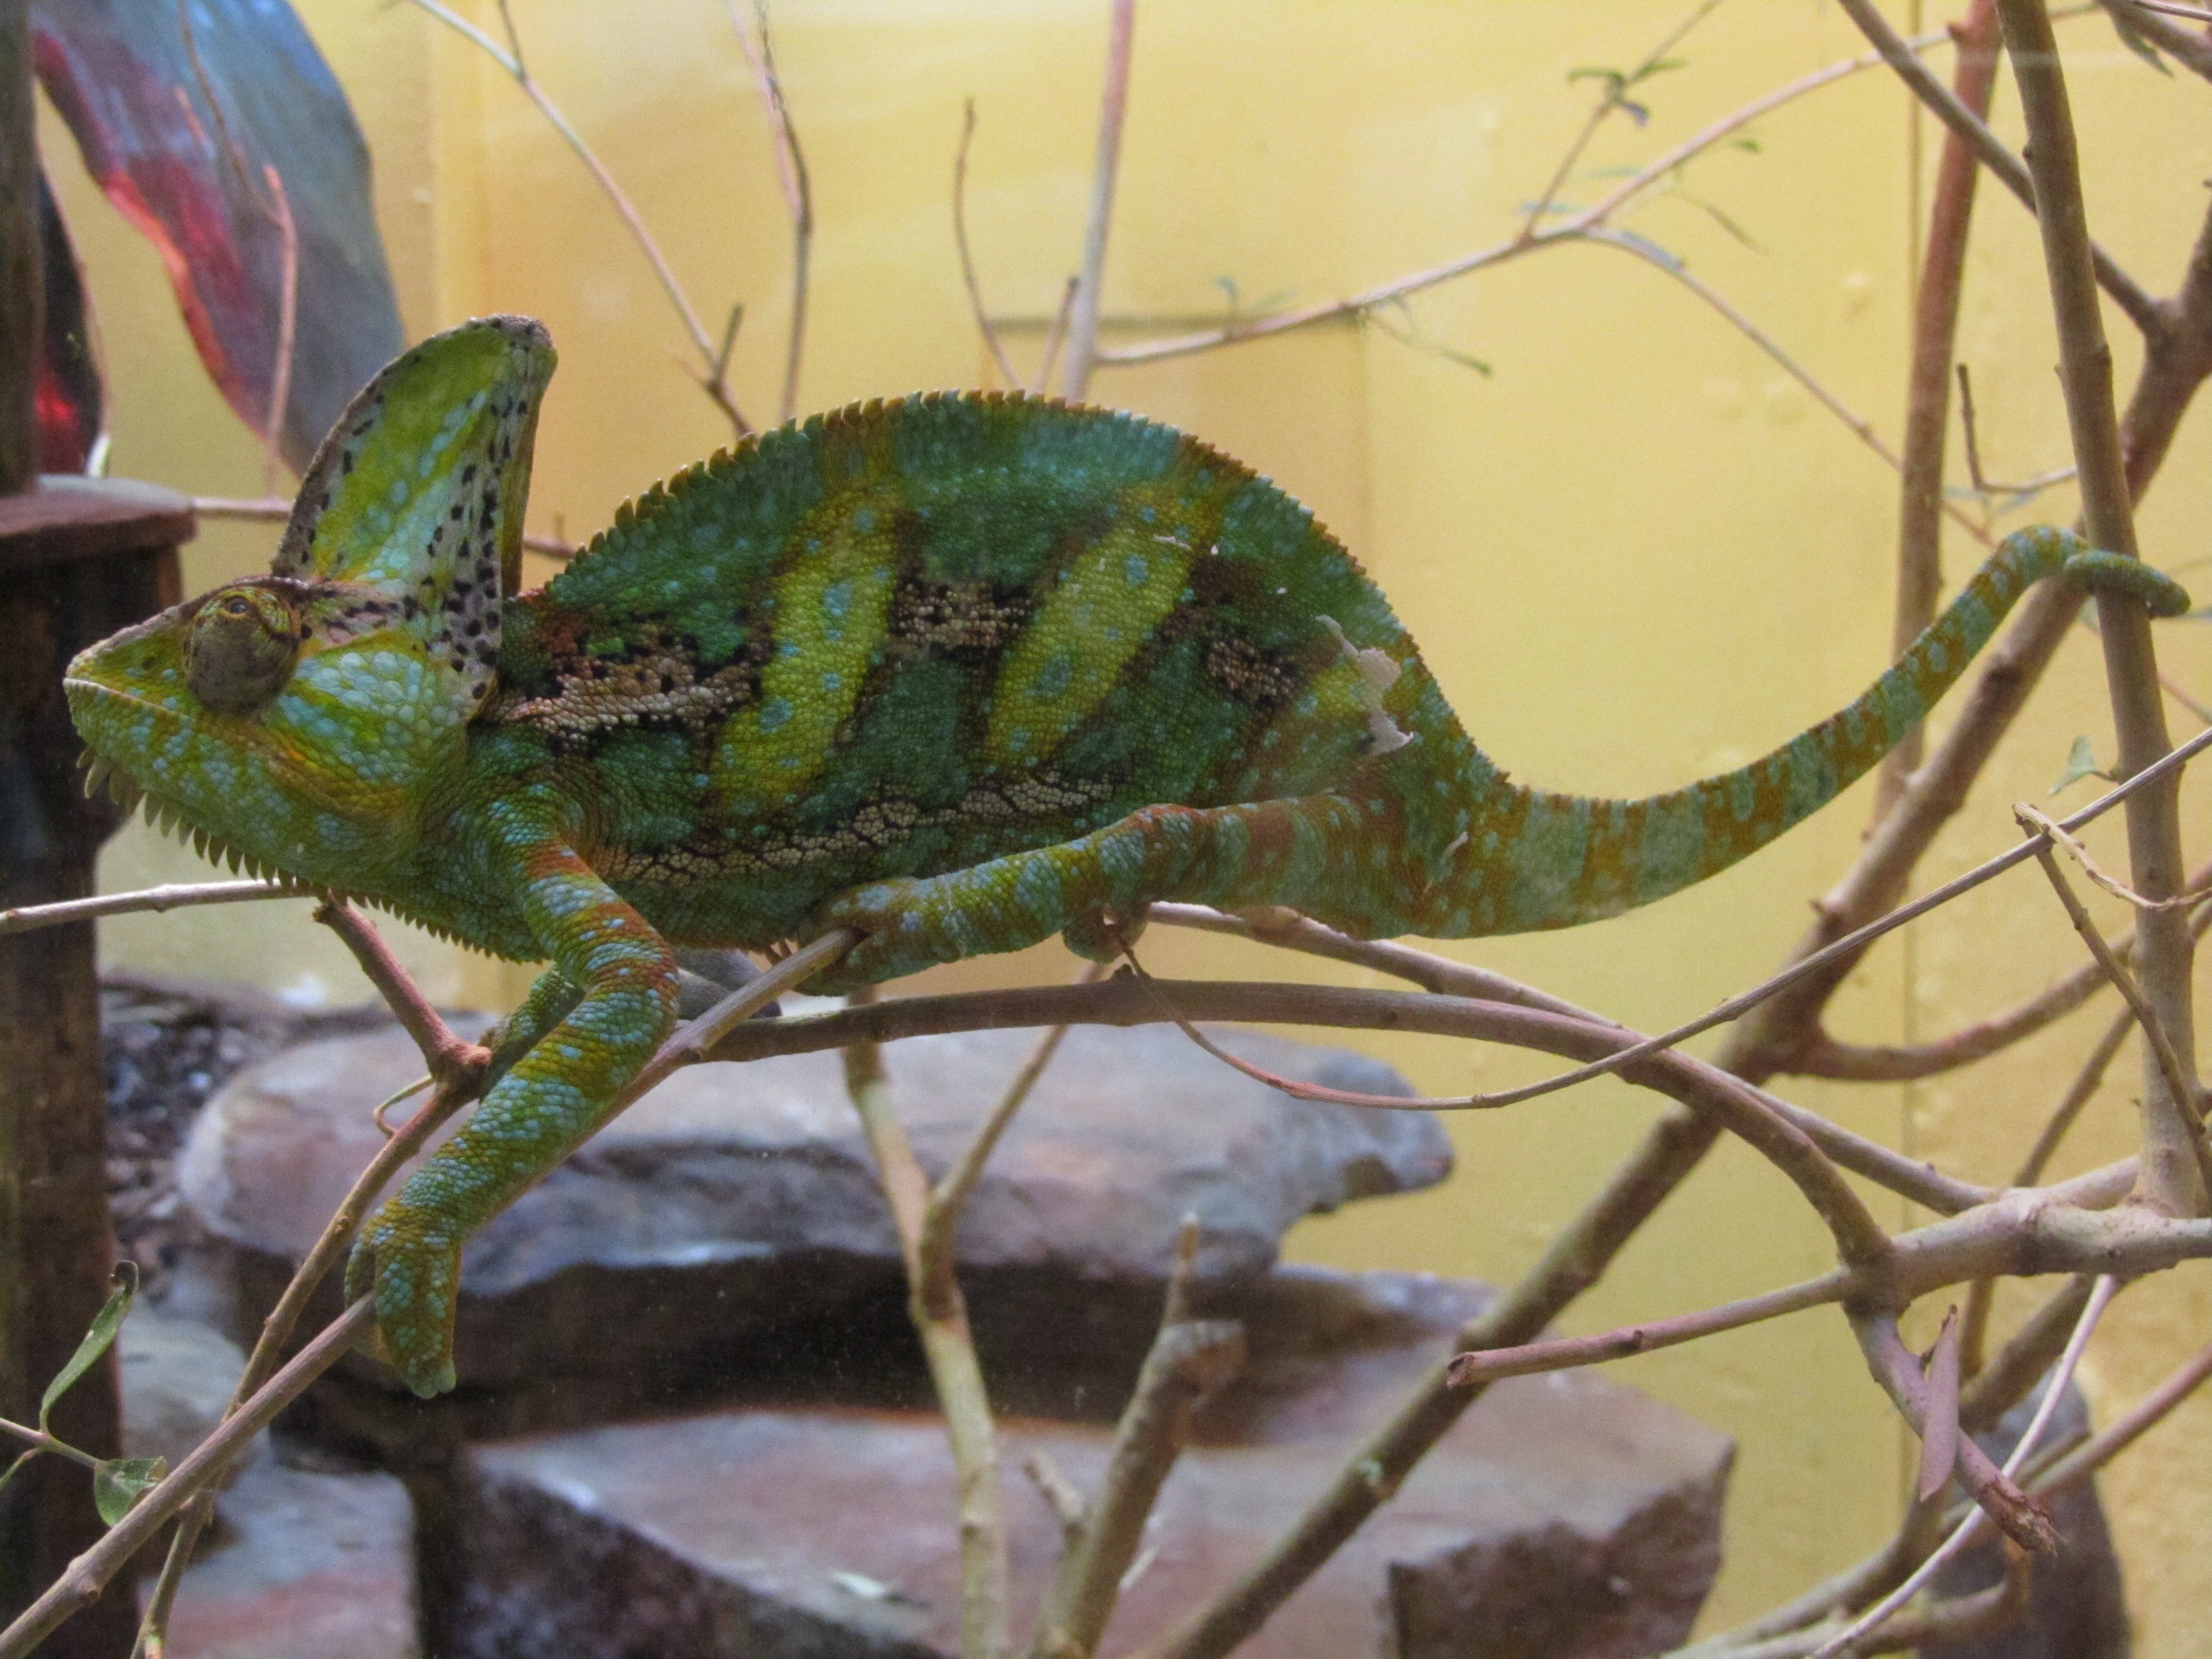
nature, animal, wildlife, zoo, green, reptile, fauna, lizard, chameleon, vertebrate, iguania, agamidae, scaled reptile, african chameleon, veiled chameleon